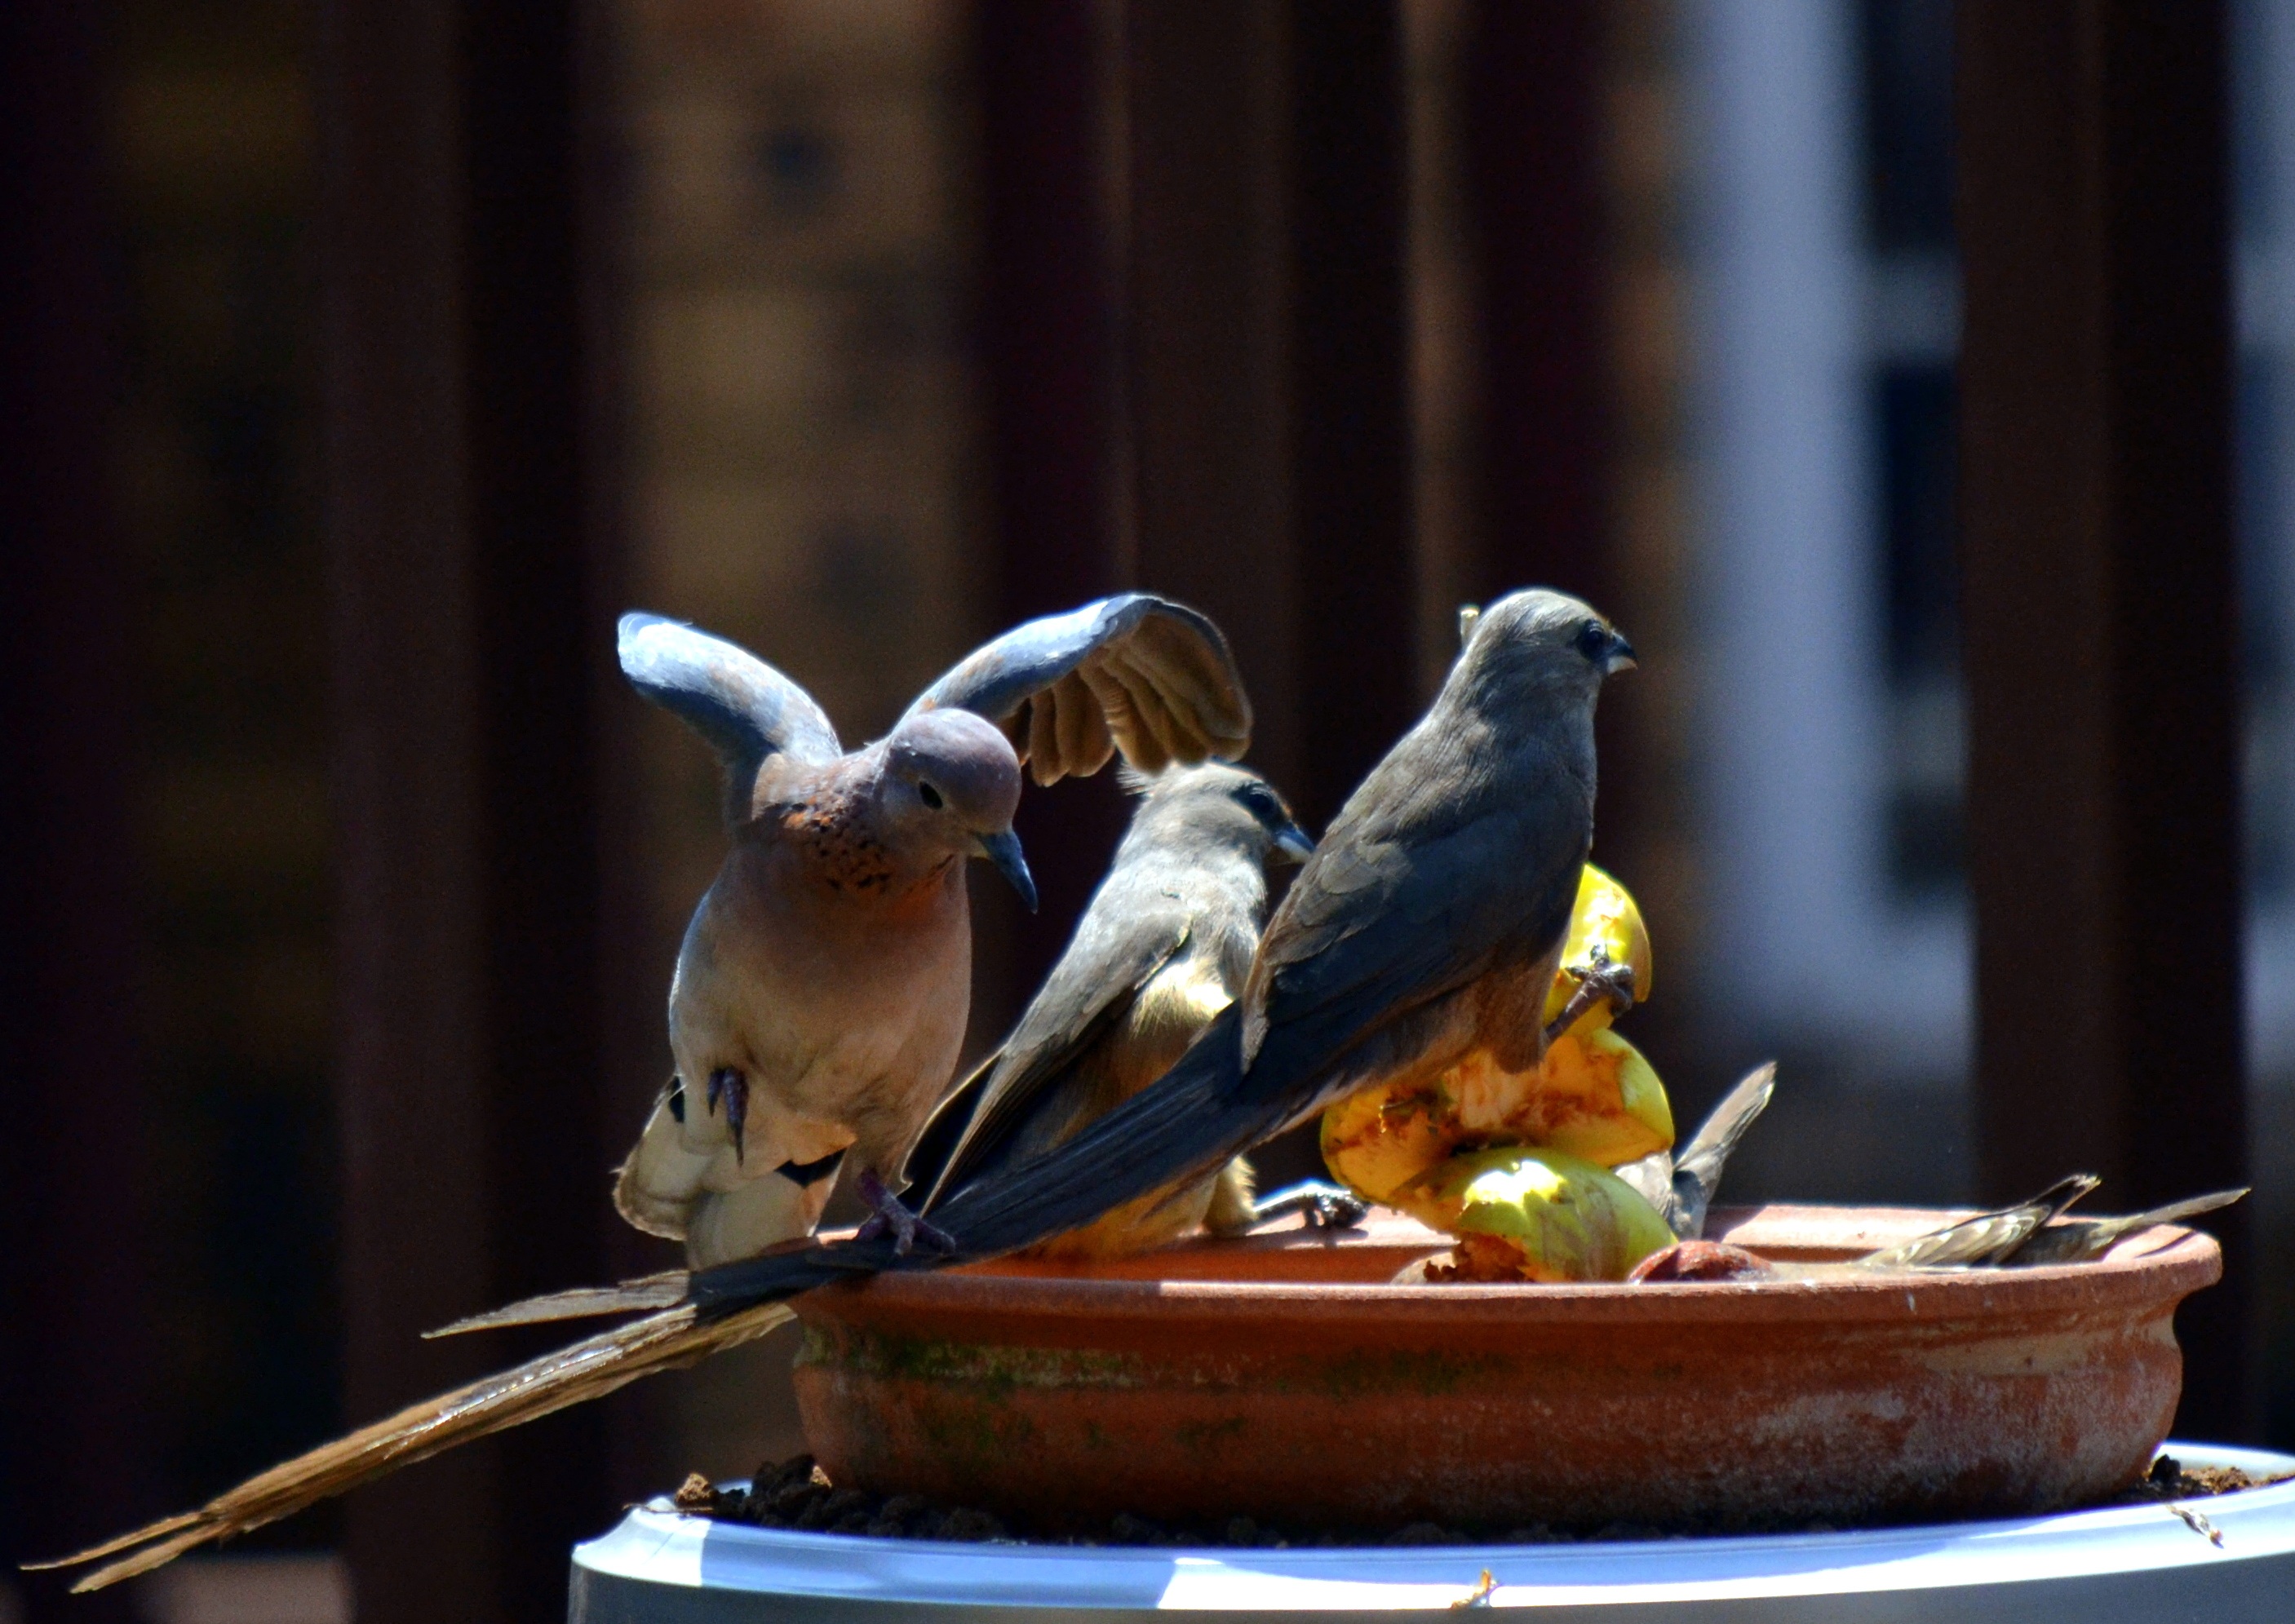
apple, bird, food, garden, fauna, outdoors, birds, wings, dove, vertebrate, parrot, perching bird